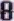
Number: 8